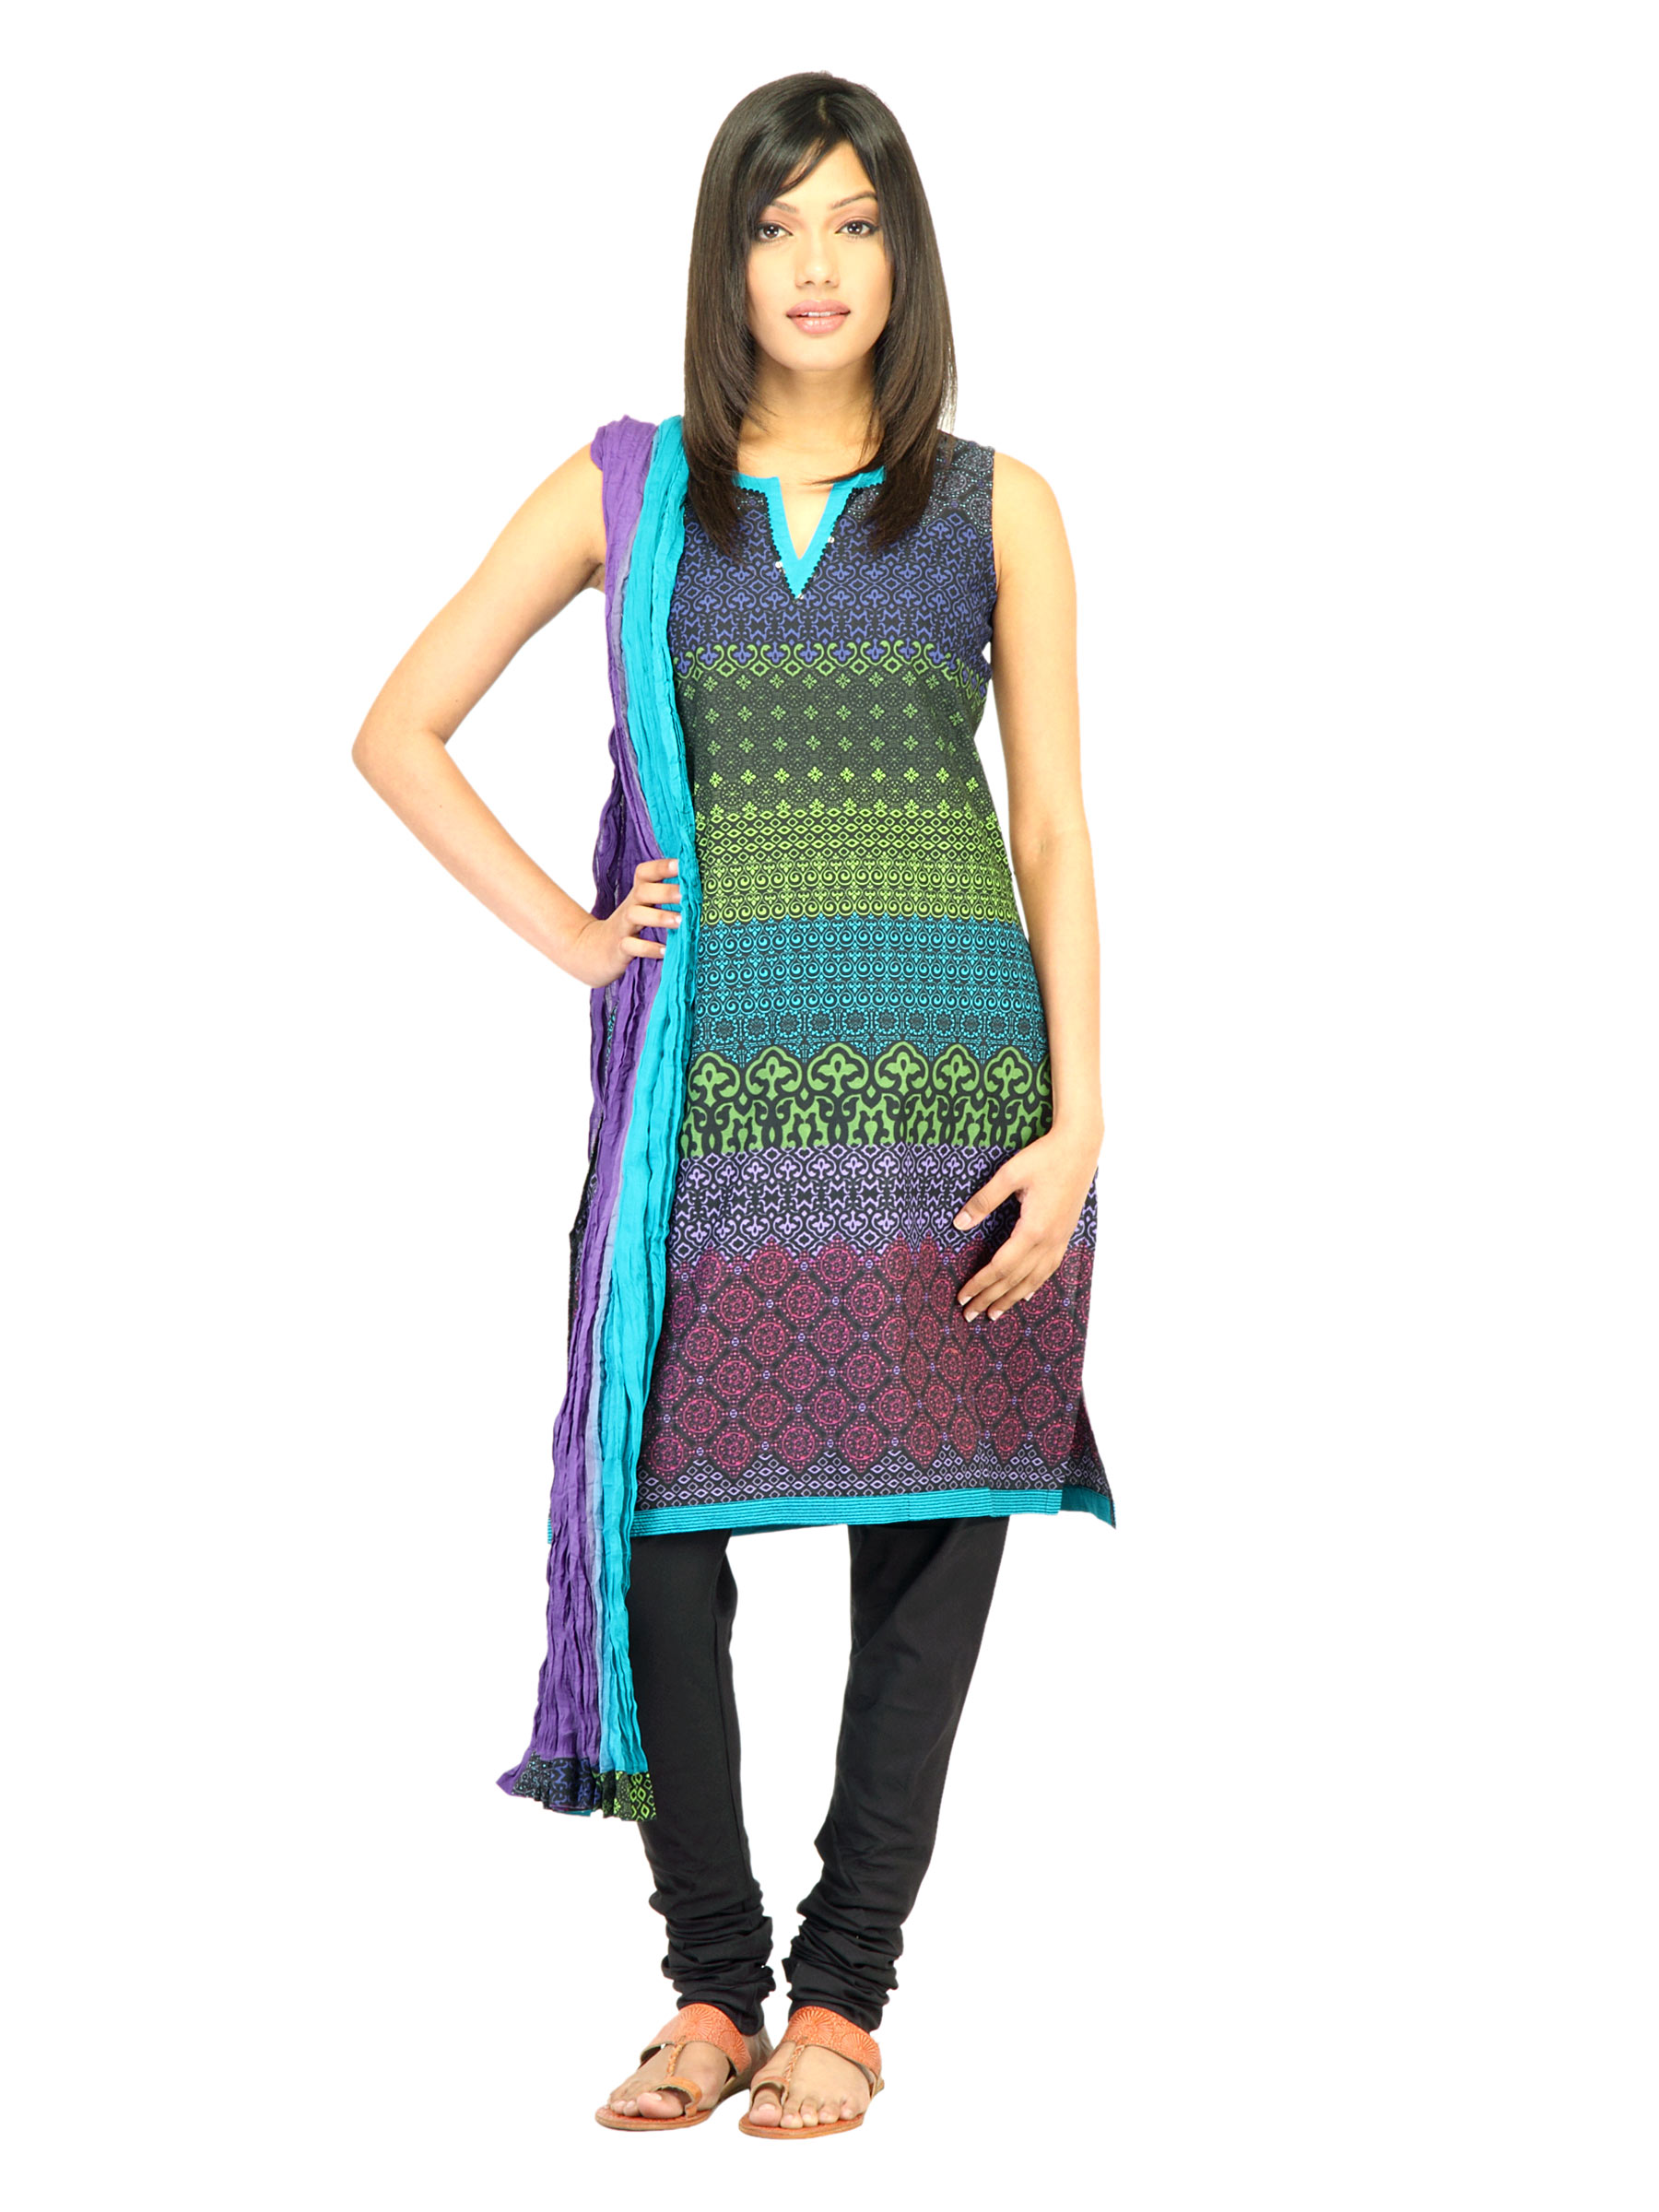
Biba Women Green & Black Printed Churidar Kurta with Dupatta
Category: Apparel / Apparel Set / Kurta Sets
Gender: Women
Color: Green
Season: Fall 2011
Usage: Ethnic